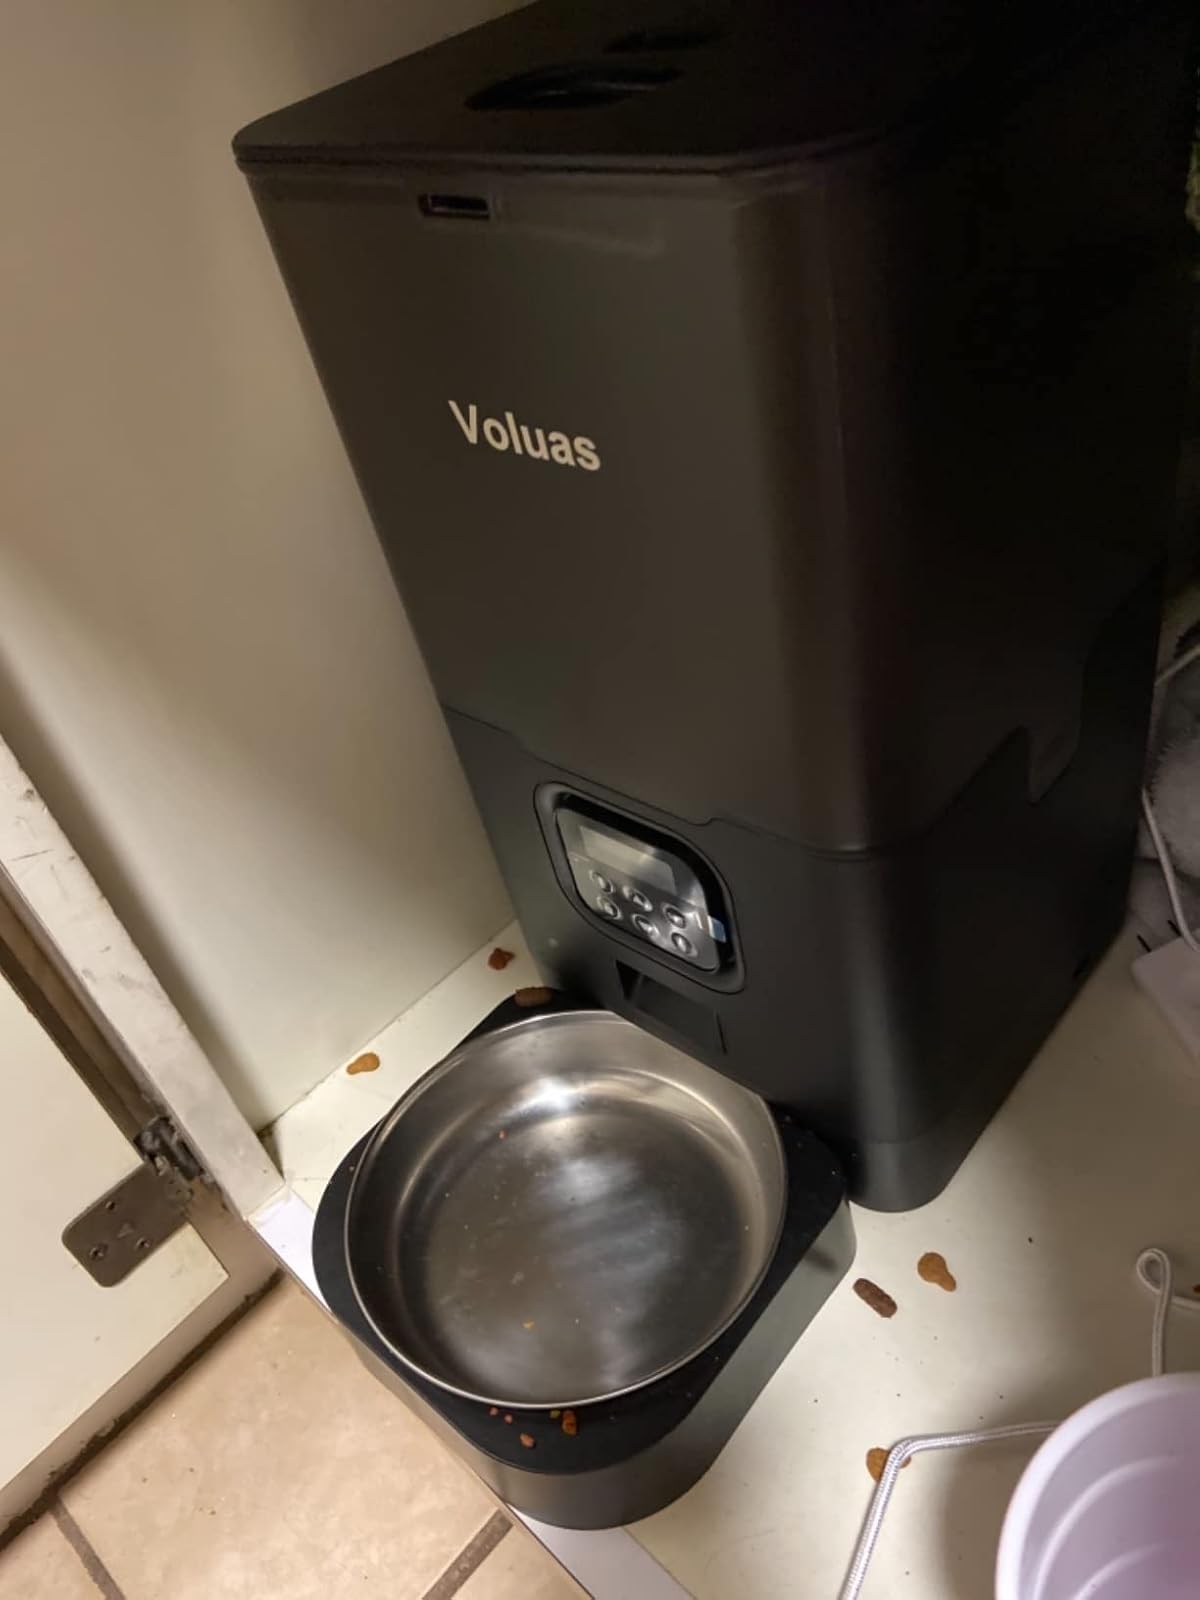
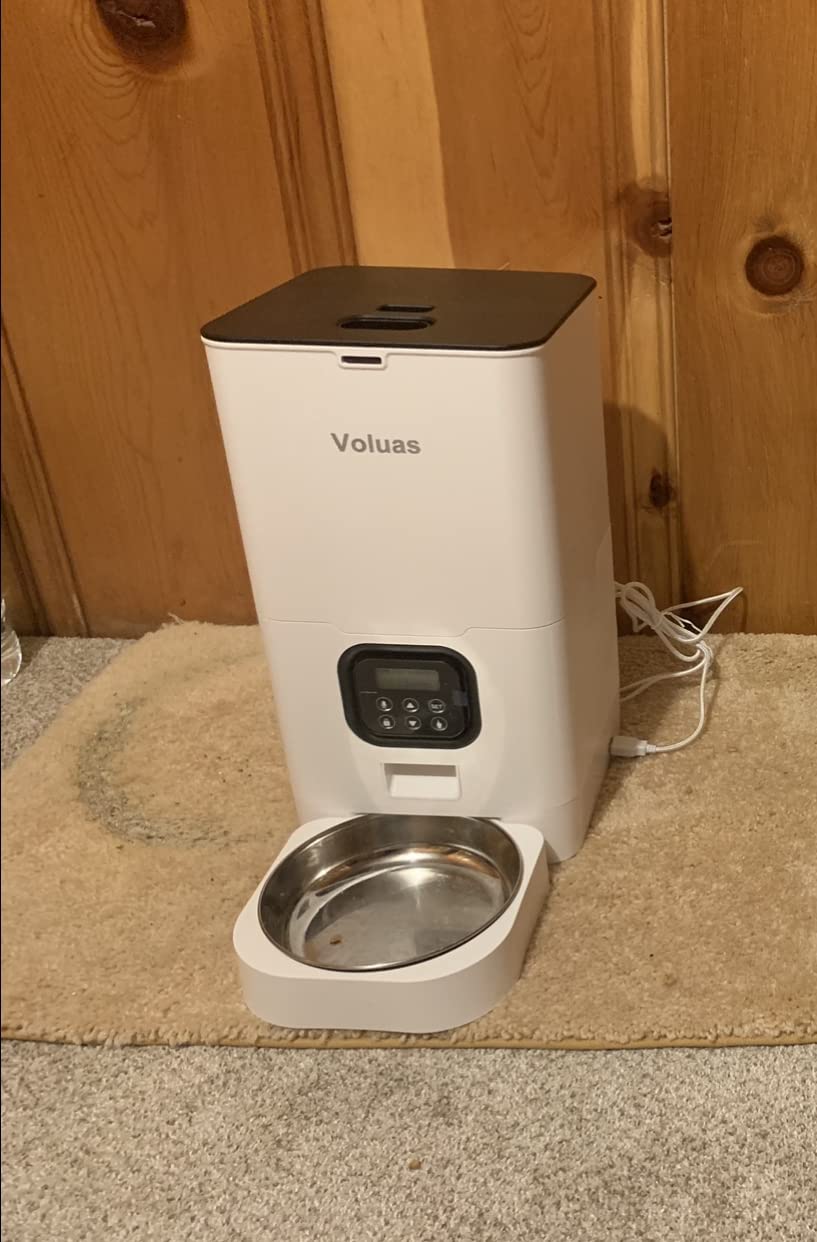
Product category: items_feeder
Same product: no